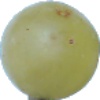
Label: Grape White 1